St Asaph

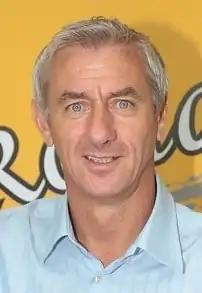
Ian Rush, 2010

Another well-known individual, Geoffrey of Monmouth, served as Lord Bishop of St Asaph from 1152 to 1155; however, due to war and unrest in Wales at the time, he probably never set foot in his see.